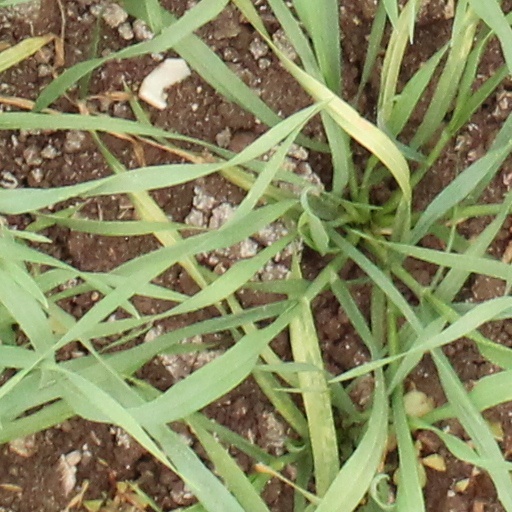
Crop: wheat